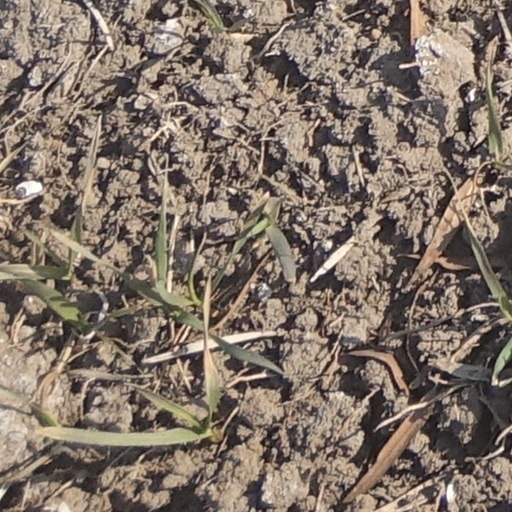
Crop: wheat